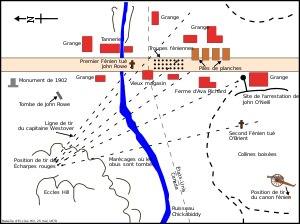
La bataille d'Eccles Hill est un évènement faisant partie du raid fénien de 1870 dans le comté de Missisquoi, près de la frontière canado-américaine.